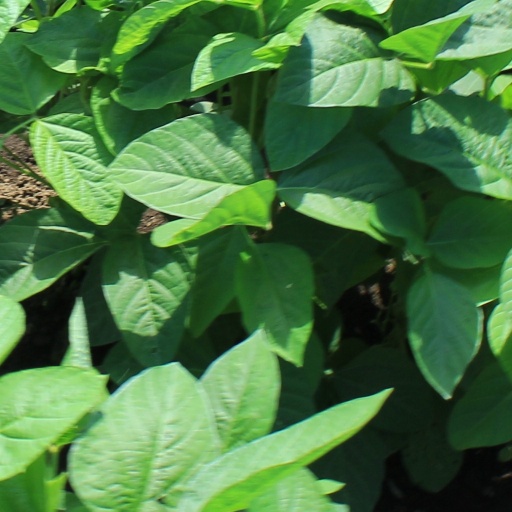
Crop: soybean